John van der Wiel

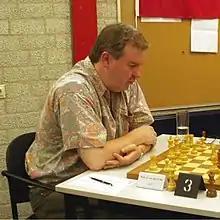
Van der Wiel in 2007

John van der Wiel (born 9 August 1959) is a Dutch chess grandmaster. He is a two-time Dutch Chess Champion.